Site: brandenburg
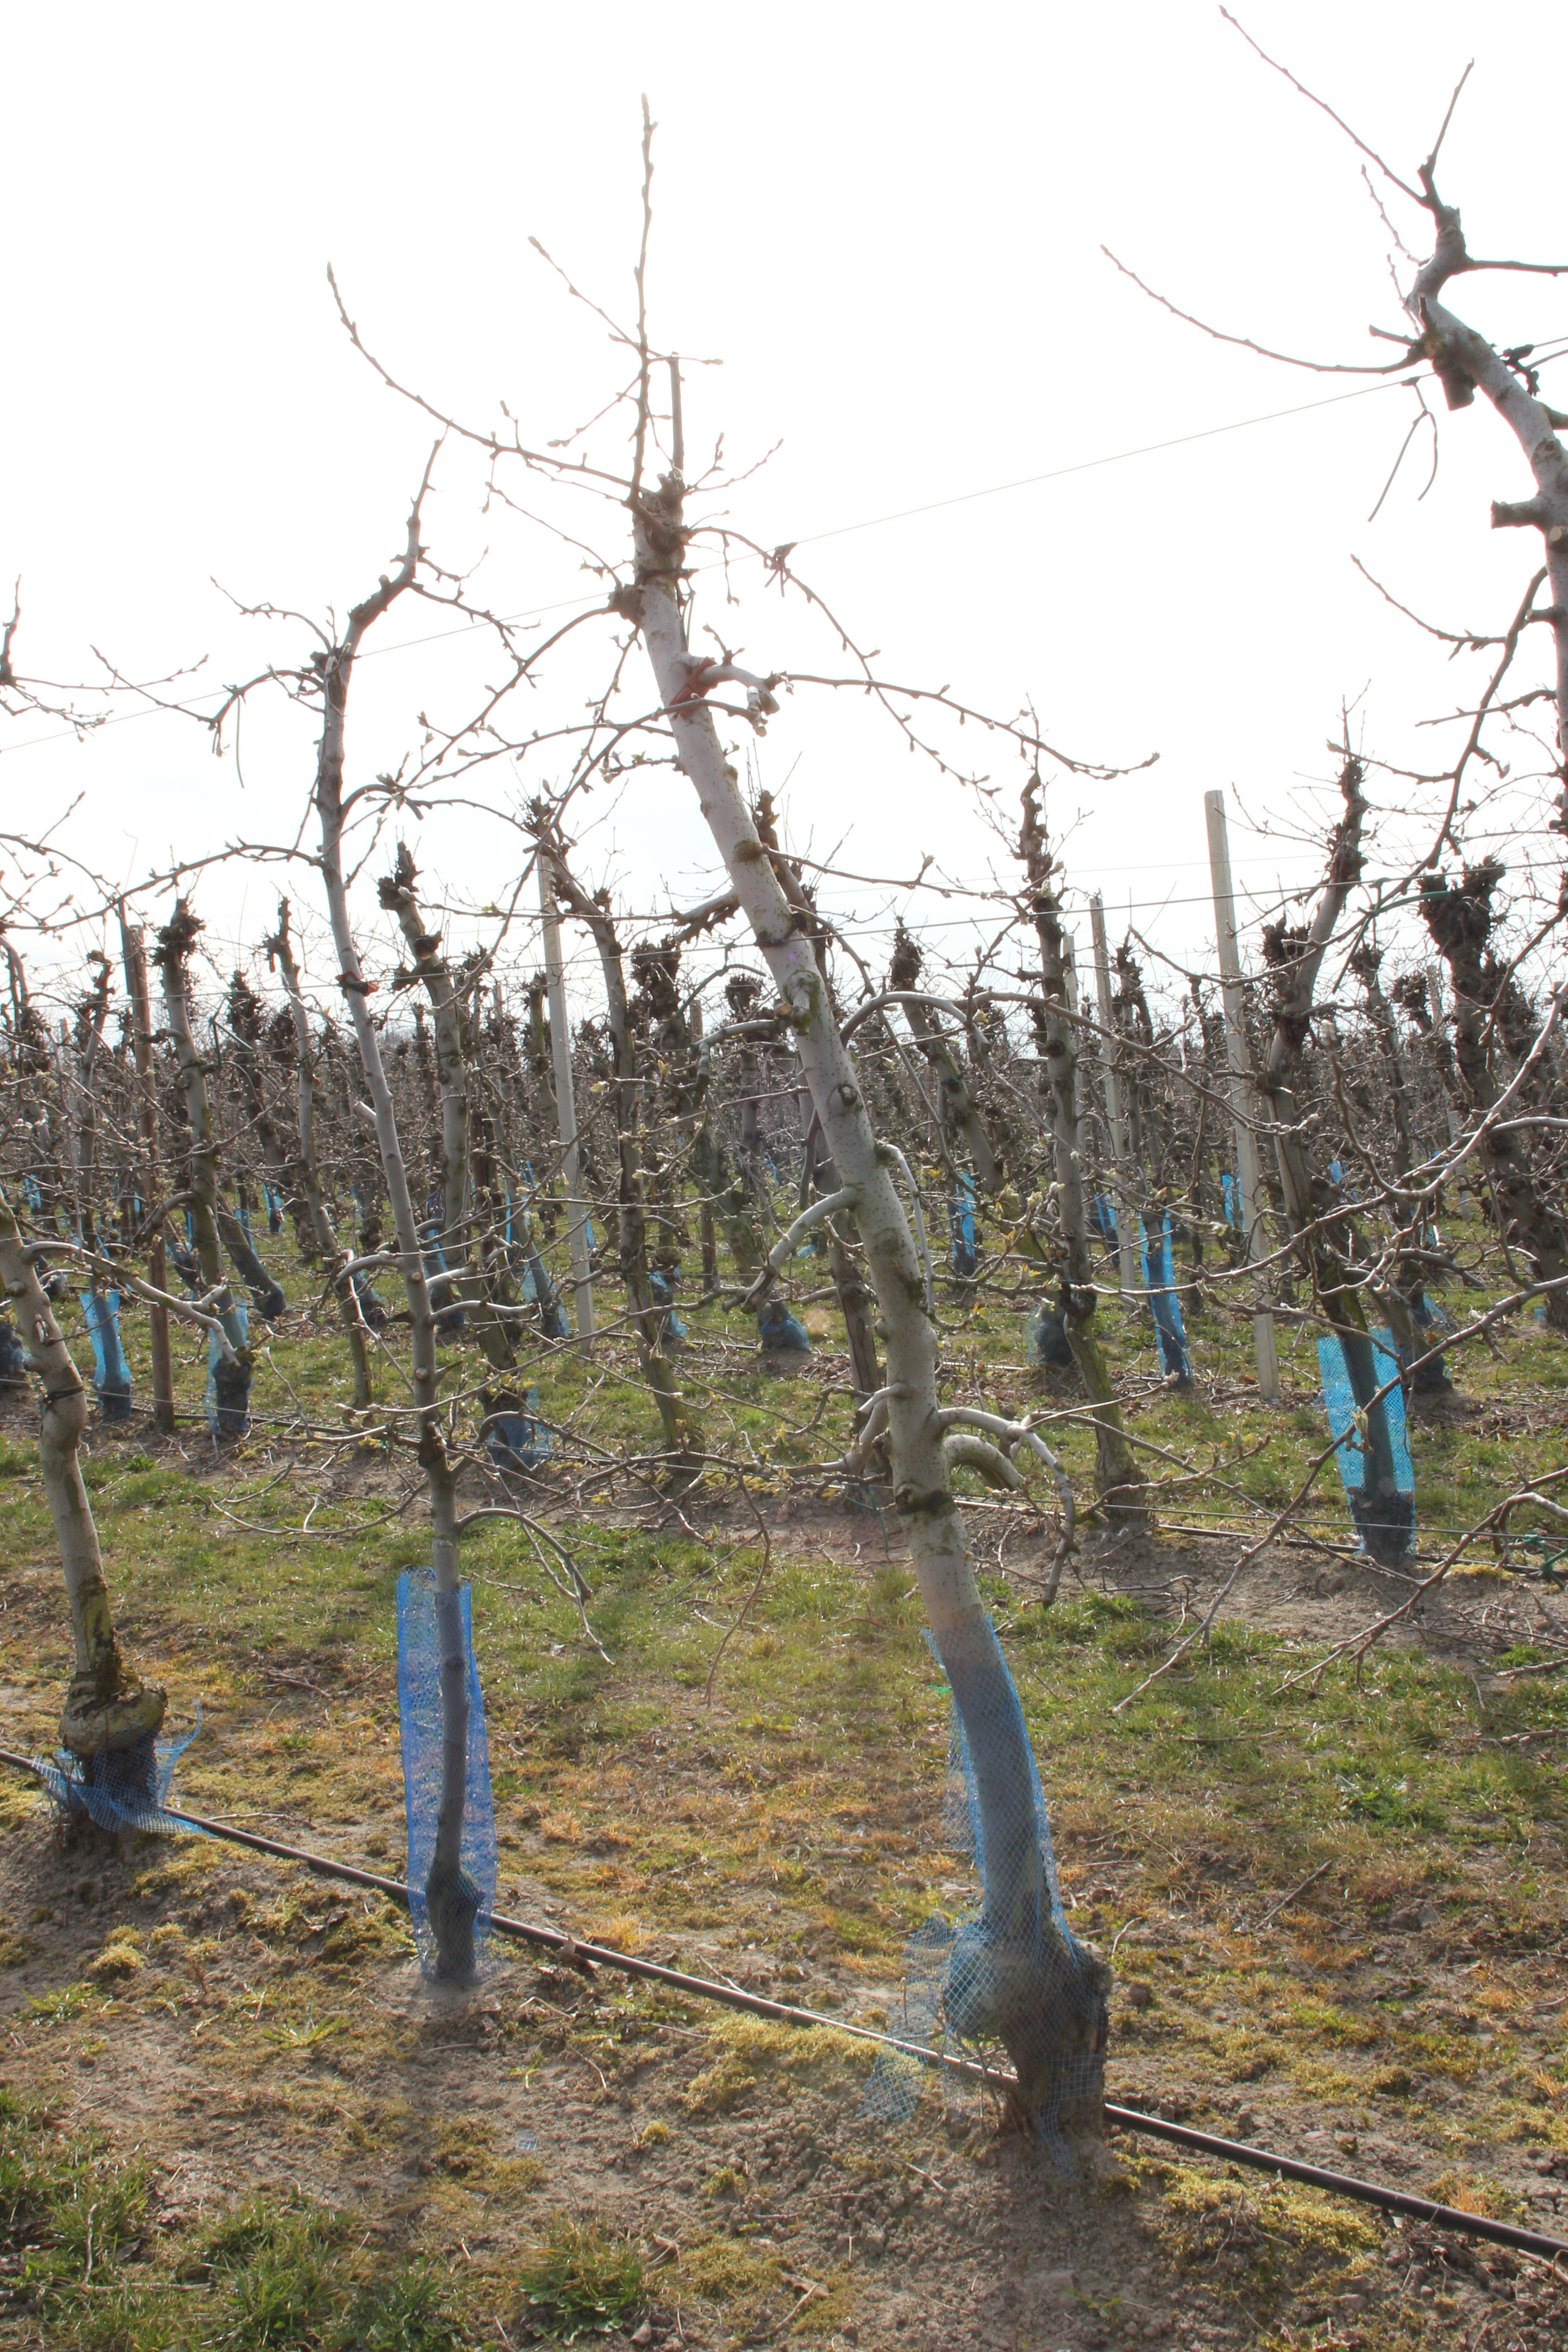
Growth stage (BBCH 54): Inflorescence emergence